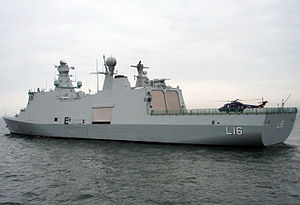
Oerlikon Millennium
HDMS Absalon (L16) udrustet med en Millenium over hangaren.